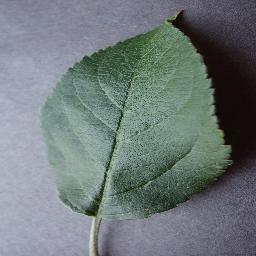
Label: Apple___healthy